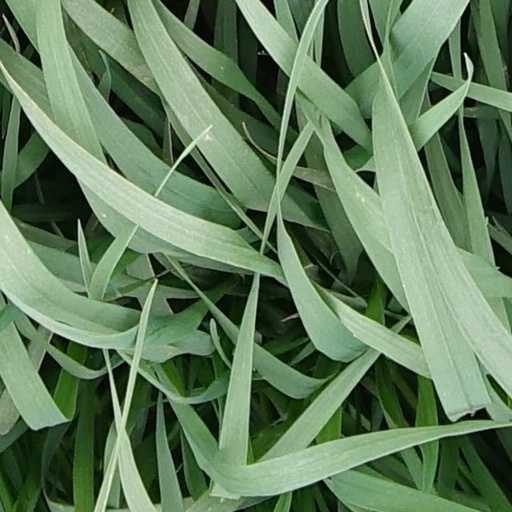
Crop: wheat